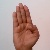
The image shows a hand gesture representing the letter 'B' in Indian Sign Language.